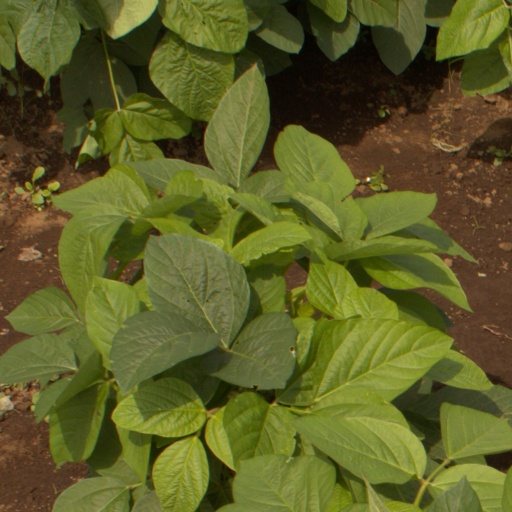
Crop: soybean